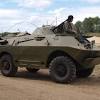
Label: BTR